Whirlwind

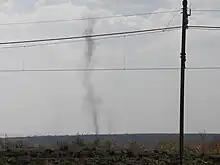
A whirlwind

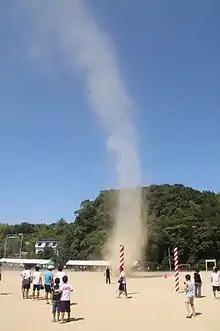
A dust devil at school ground

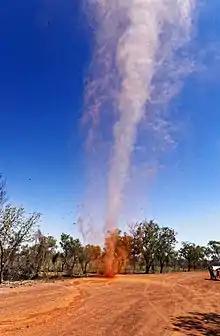
Whirlwind, 61 km northeast of Broome, Western Australia

A whirlwind is a phenomenon in which a vortex of wind (a vertically oriented rotating column of air) forms due to instabilities and turbulence created by heating and flow (current) gradients. Whirlwinds can vary in size and last from a couple minutes to a couple hours.